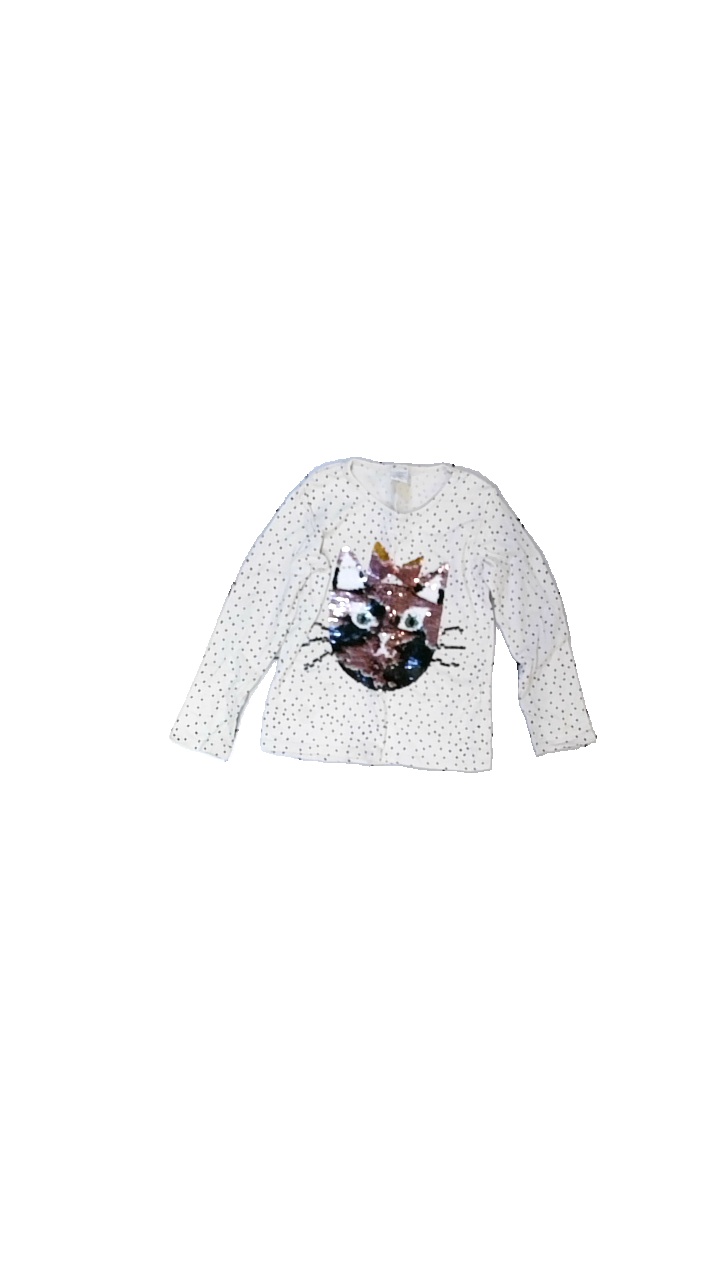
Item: Sweater (Children)
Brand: Lindex
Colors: White, Black
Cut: Regular, C-collar
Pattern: Dots
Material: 100% cotton
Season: All
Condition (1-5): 3
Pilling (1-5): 4
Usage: Export
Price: <50